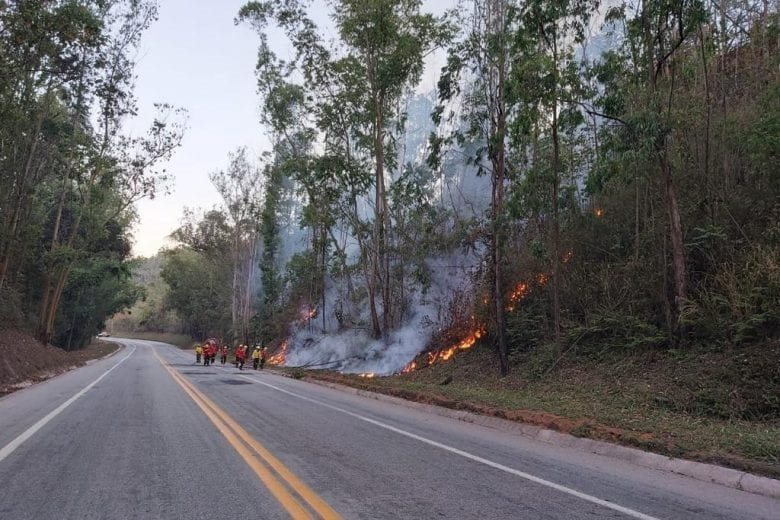
Fire: yes
Smoke: yes